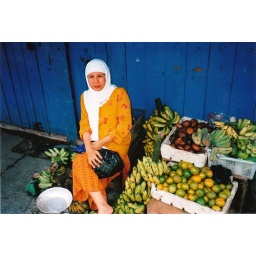
Women fruit seller in market near Batavia wharfs